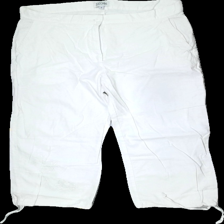
View: front
Type: Trousers
Category: Ladies
Brand: Not in the list
Brand text on label: Zucchini
Colors: White
Material: 100% cotton
Size: XL
Price range: 100-150
Recommended usage: Reuse